Berkeley nuclear power station

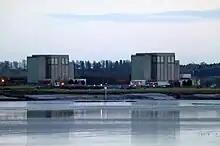
The site in 2014

In March 2012, five of the boilers were moved from the station to Sweden for decontamination and recycling.